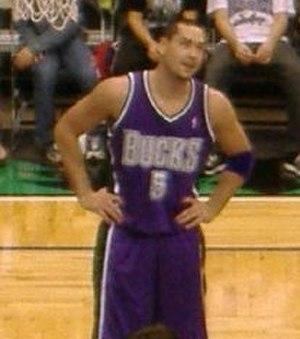
Josh Davis, né le 10 août 1980 à Salem, dans l'Oregon, est un joueur américain de basket-ball. Il évolue au poste d'ailier fort.